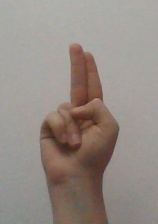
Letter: taa